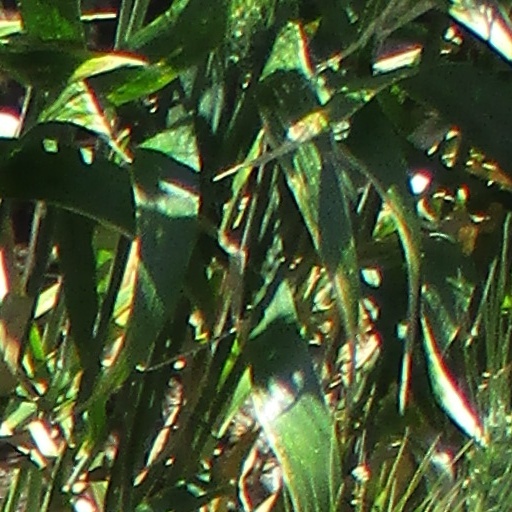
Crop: wheat